Botswana Ground Force

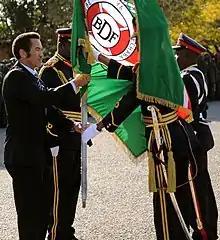
2012 Botswana Defence Force Change of Command

The Botswana Defence Force was raised in April 1977 by an Act of Parliament called the 'BDF Act NO 13 of 1977. At its formation, Lieutenant General Mompati Merafhe (retired and former Vice President of the Republic of Botswana (now deceased)) became its first Commander. The former President of the Republic of Botswana, Lieutenant General Seretse Khama Ian Khama, then Brigadier, was the Deputy Commander.